Inverted bow

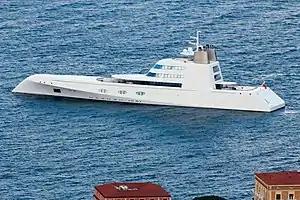
M/Y "A" cruising at Sorrento, Italy in 2012.

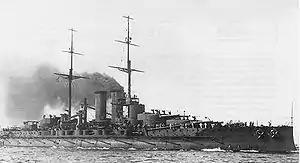
"SMS Viribus Unitis", a dreadnought type ship with inverted bow, flagship of the Austro-Hungarian navy in 1912.

In ship design, an inverted bow (occasionally also referred to as "reverse bow") is a ship's or large boat's bow whose furthest forward point is not at the top. The result may somewhat resemble a submarine's bow. Inverted bows maximize the length of waterline and hence the hull speed, and often have better hydrodynamic drag than ordinary bows. On the other hand, they have very little reserve buoyancy and tend to dive under waves instead of piercing or going over them.